Roman Catholic Archdiocese of Aracaju

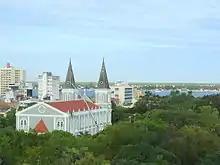
Metropolitan Cathedral of Our Lady of the Conception

The Roman Catholic Metropolitan Archdiocese of Aracaju is a Latin Metropolitan archdiocese in the State of Sergipe, northeastern Brazil. Its cathedral archiepiscopal see is Our Lady of the Conception Cathedral ("Catedral Metropolitana Nossa Senhora da Conceiçao"), dedicated to Our Lady of Immaculate Conception, in the city of Aracaju. Two World Heritage Sites are owned by the Archdiocese in São Cristóvão, Sergipe: the Misericórdia Hospital and Church ("Igreja de Santa Casa de Misericórdia") and the Church and Convent of Santa Cruz, also known as the Church and Convent of Saint Francis.